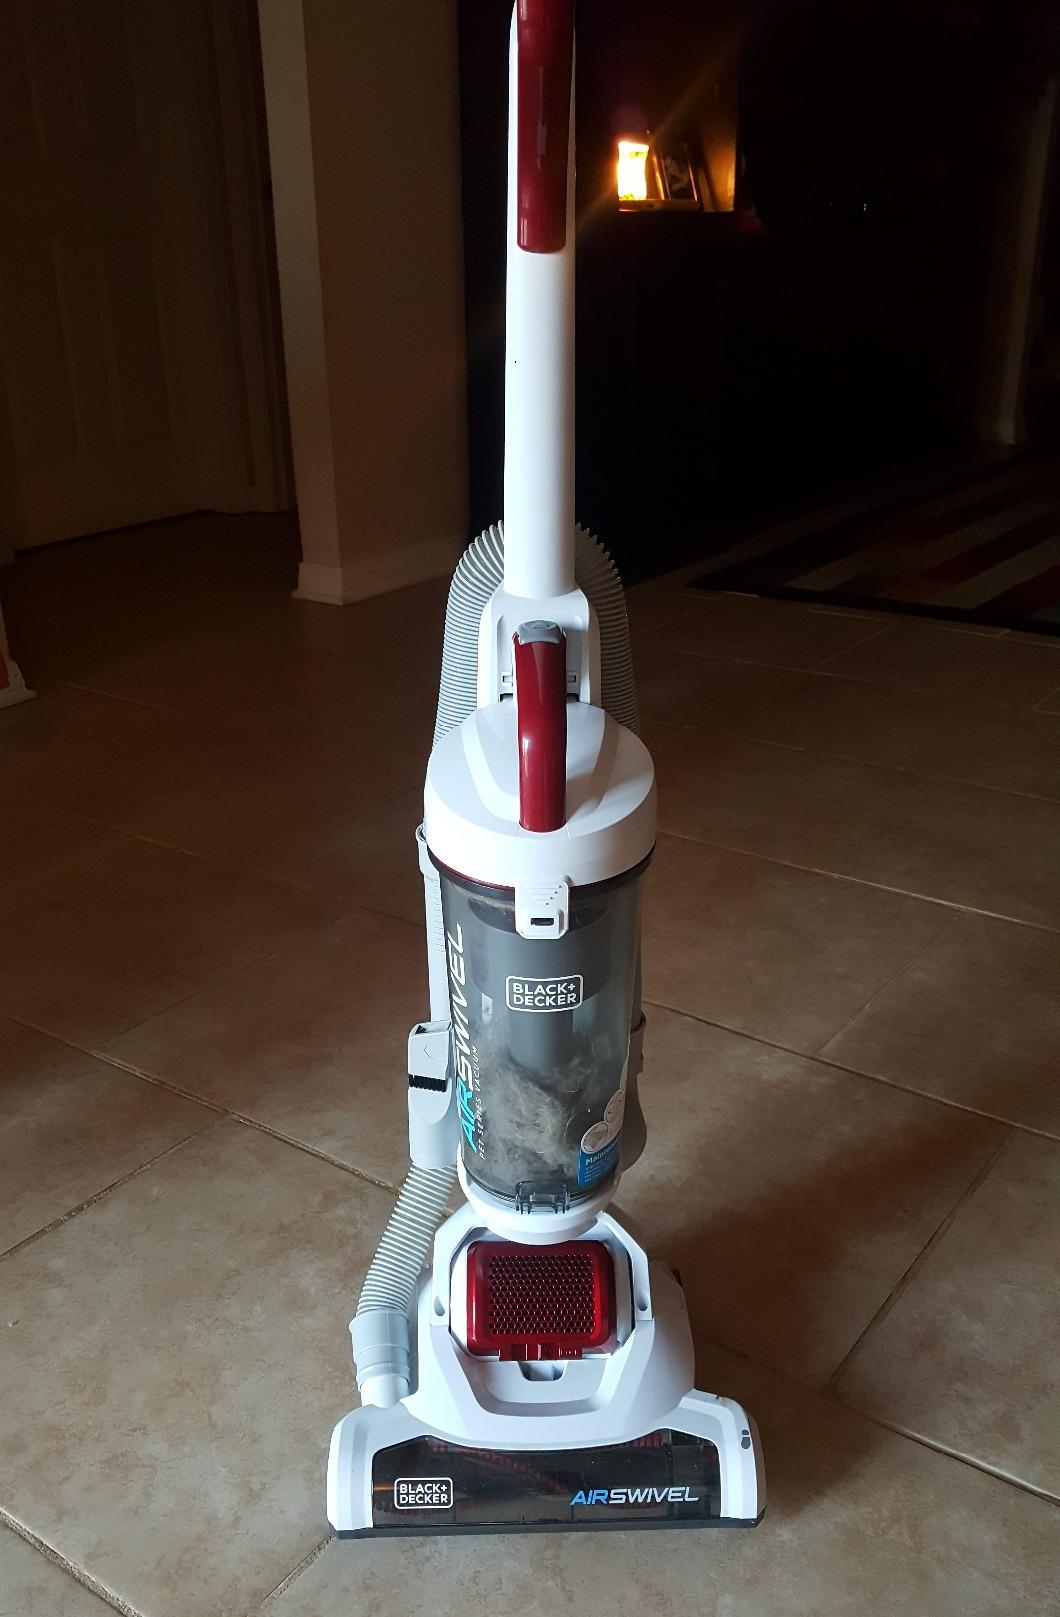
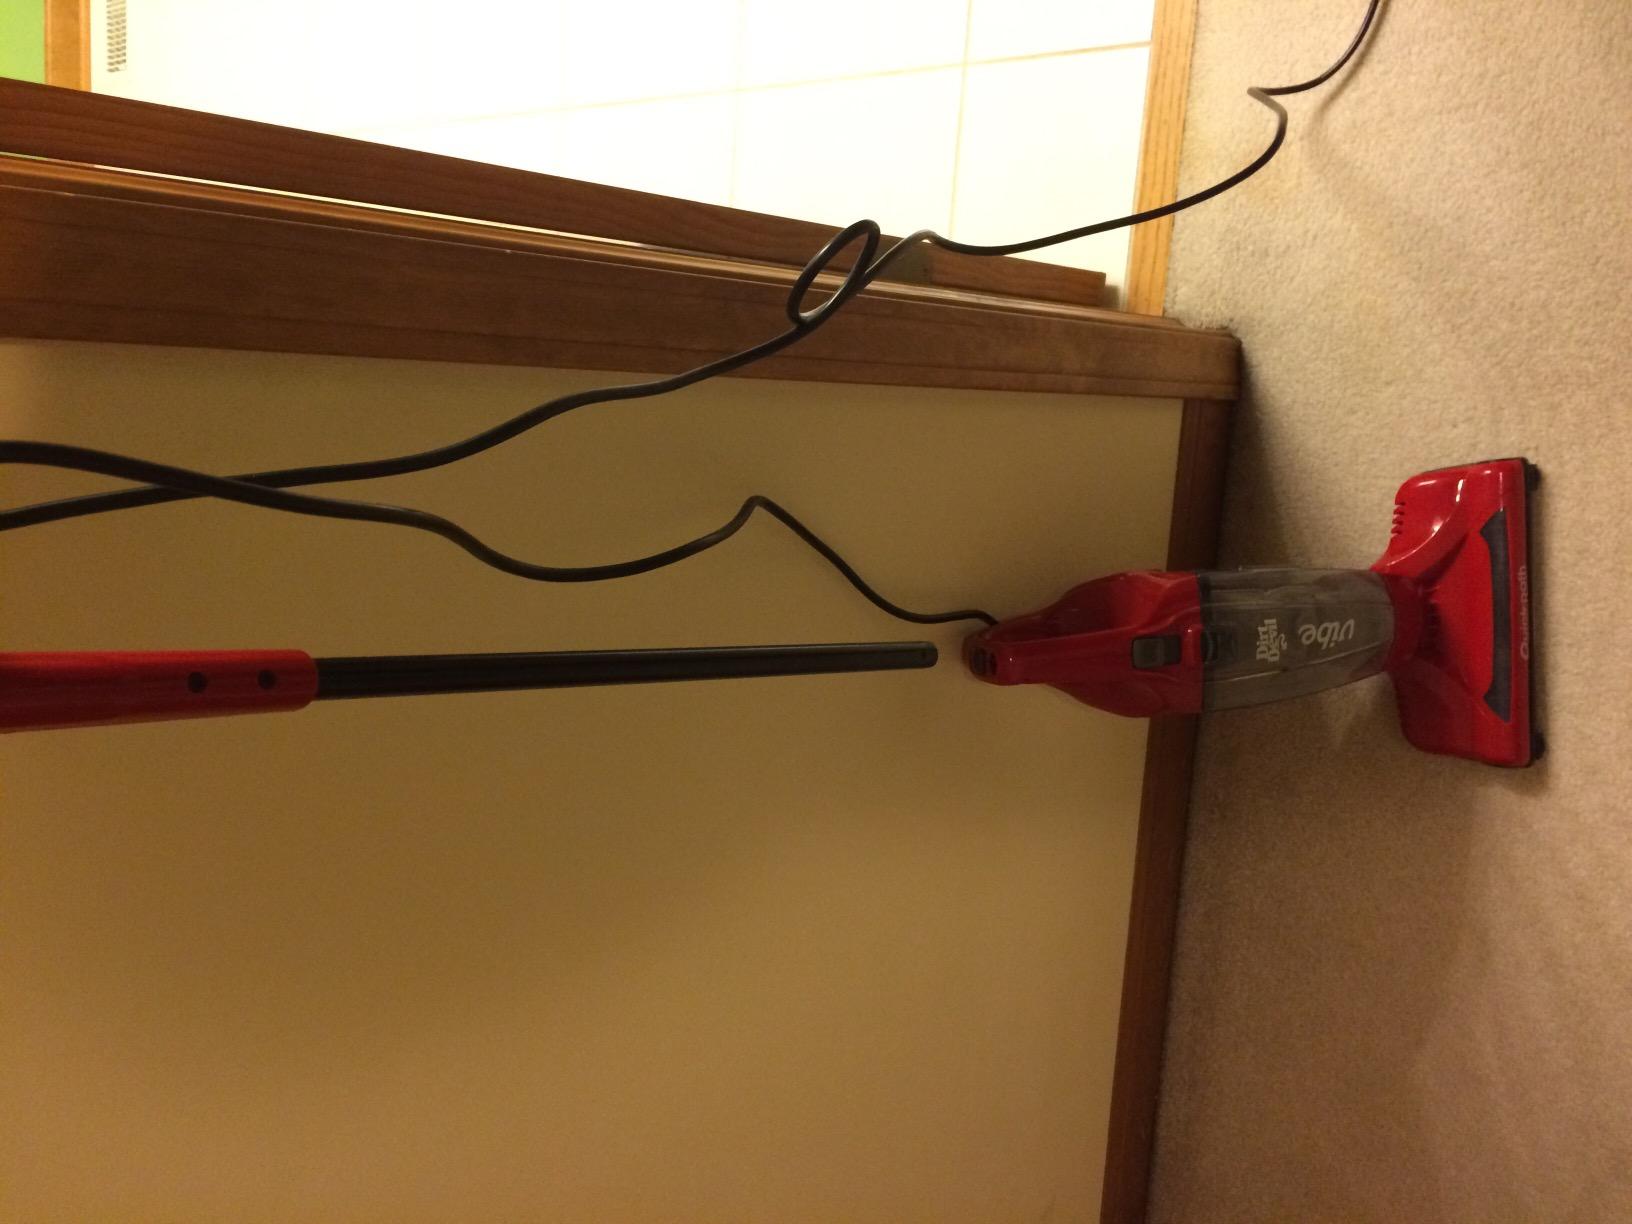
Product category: items_vacuum
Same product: no